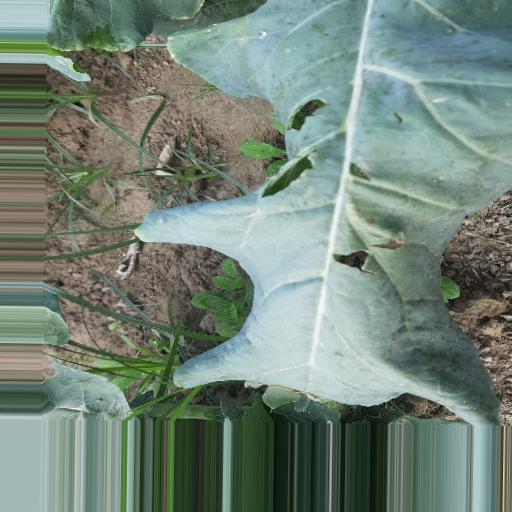
Label: Black Rot